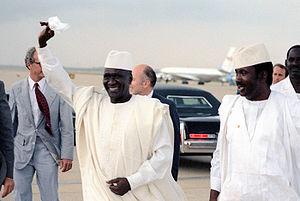
Fulbert Youlou fut le premier président de la République congolaise de 1959 à 1963.
Félix Houphouët-Boigny, surnommé « le sage » ou même « Nanan Boigny » ou « Nanan Houphouët » ou encore « Le Vieux », est le « père » de l’indépendance de la Côte d’Ivoire.